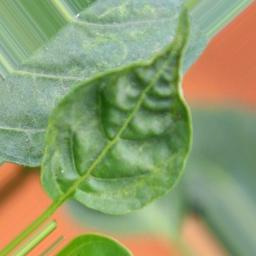
Label: mites_and_trips